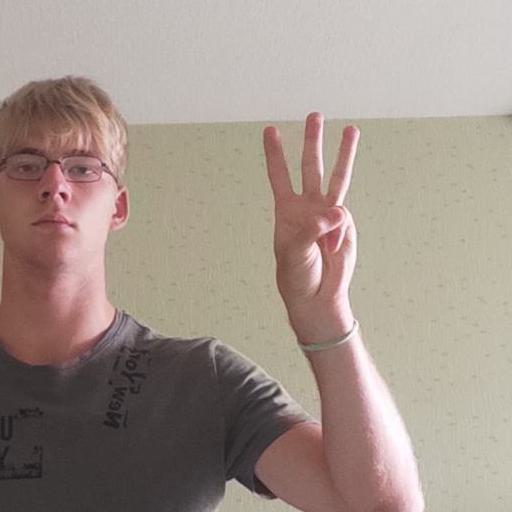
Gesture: three